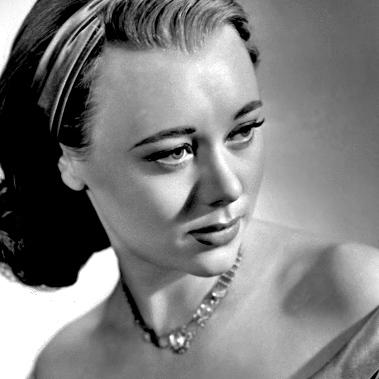
Age: 28